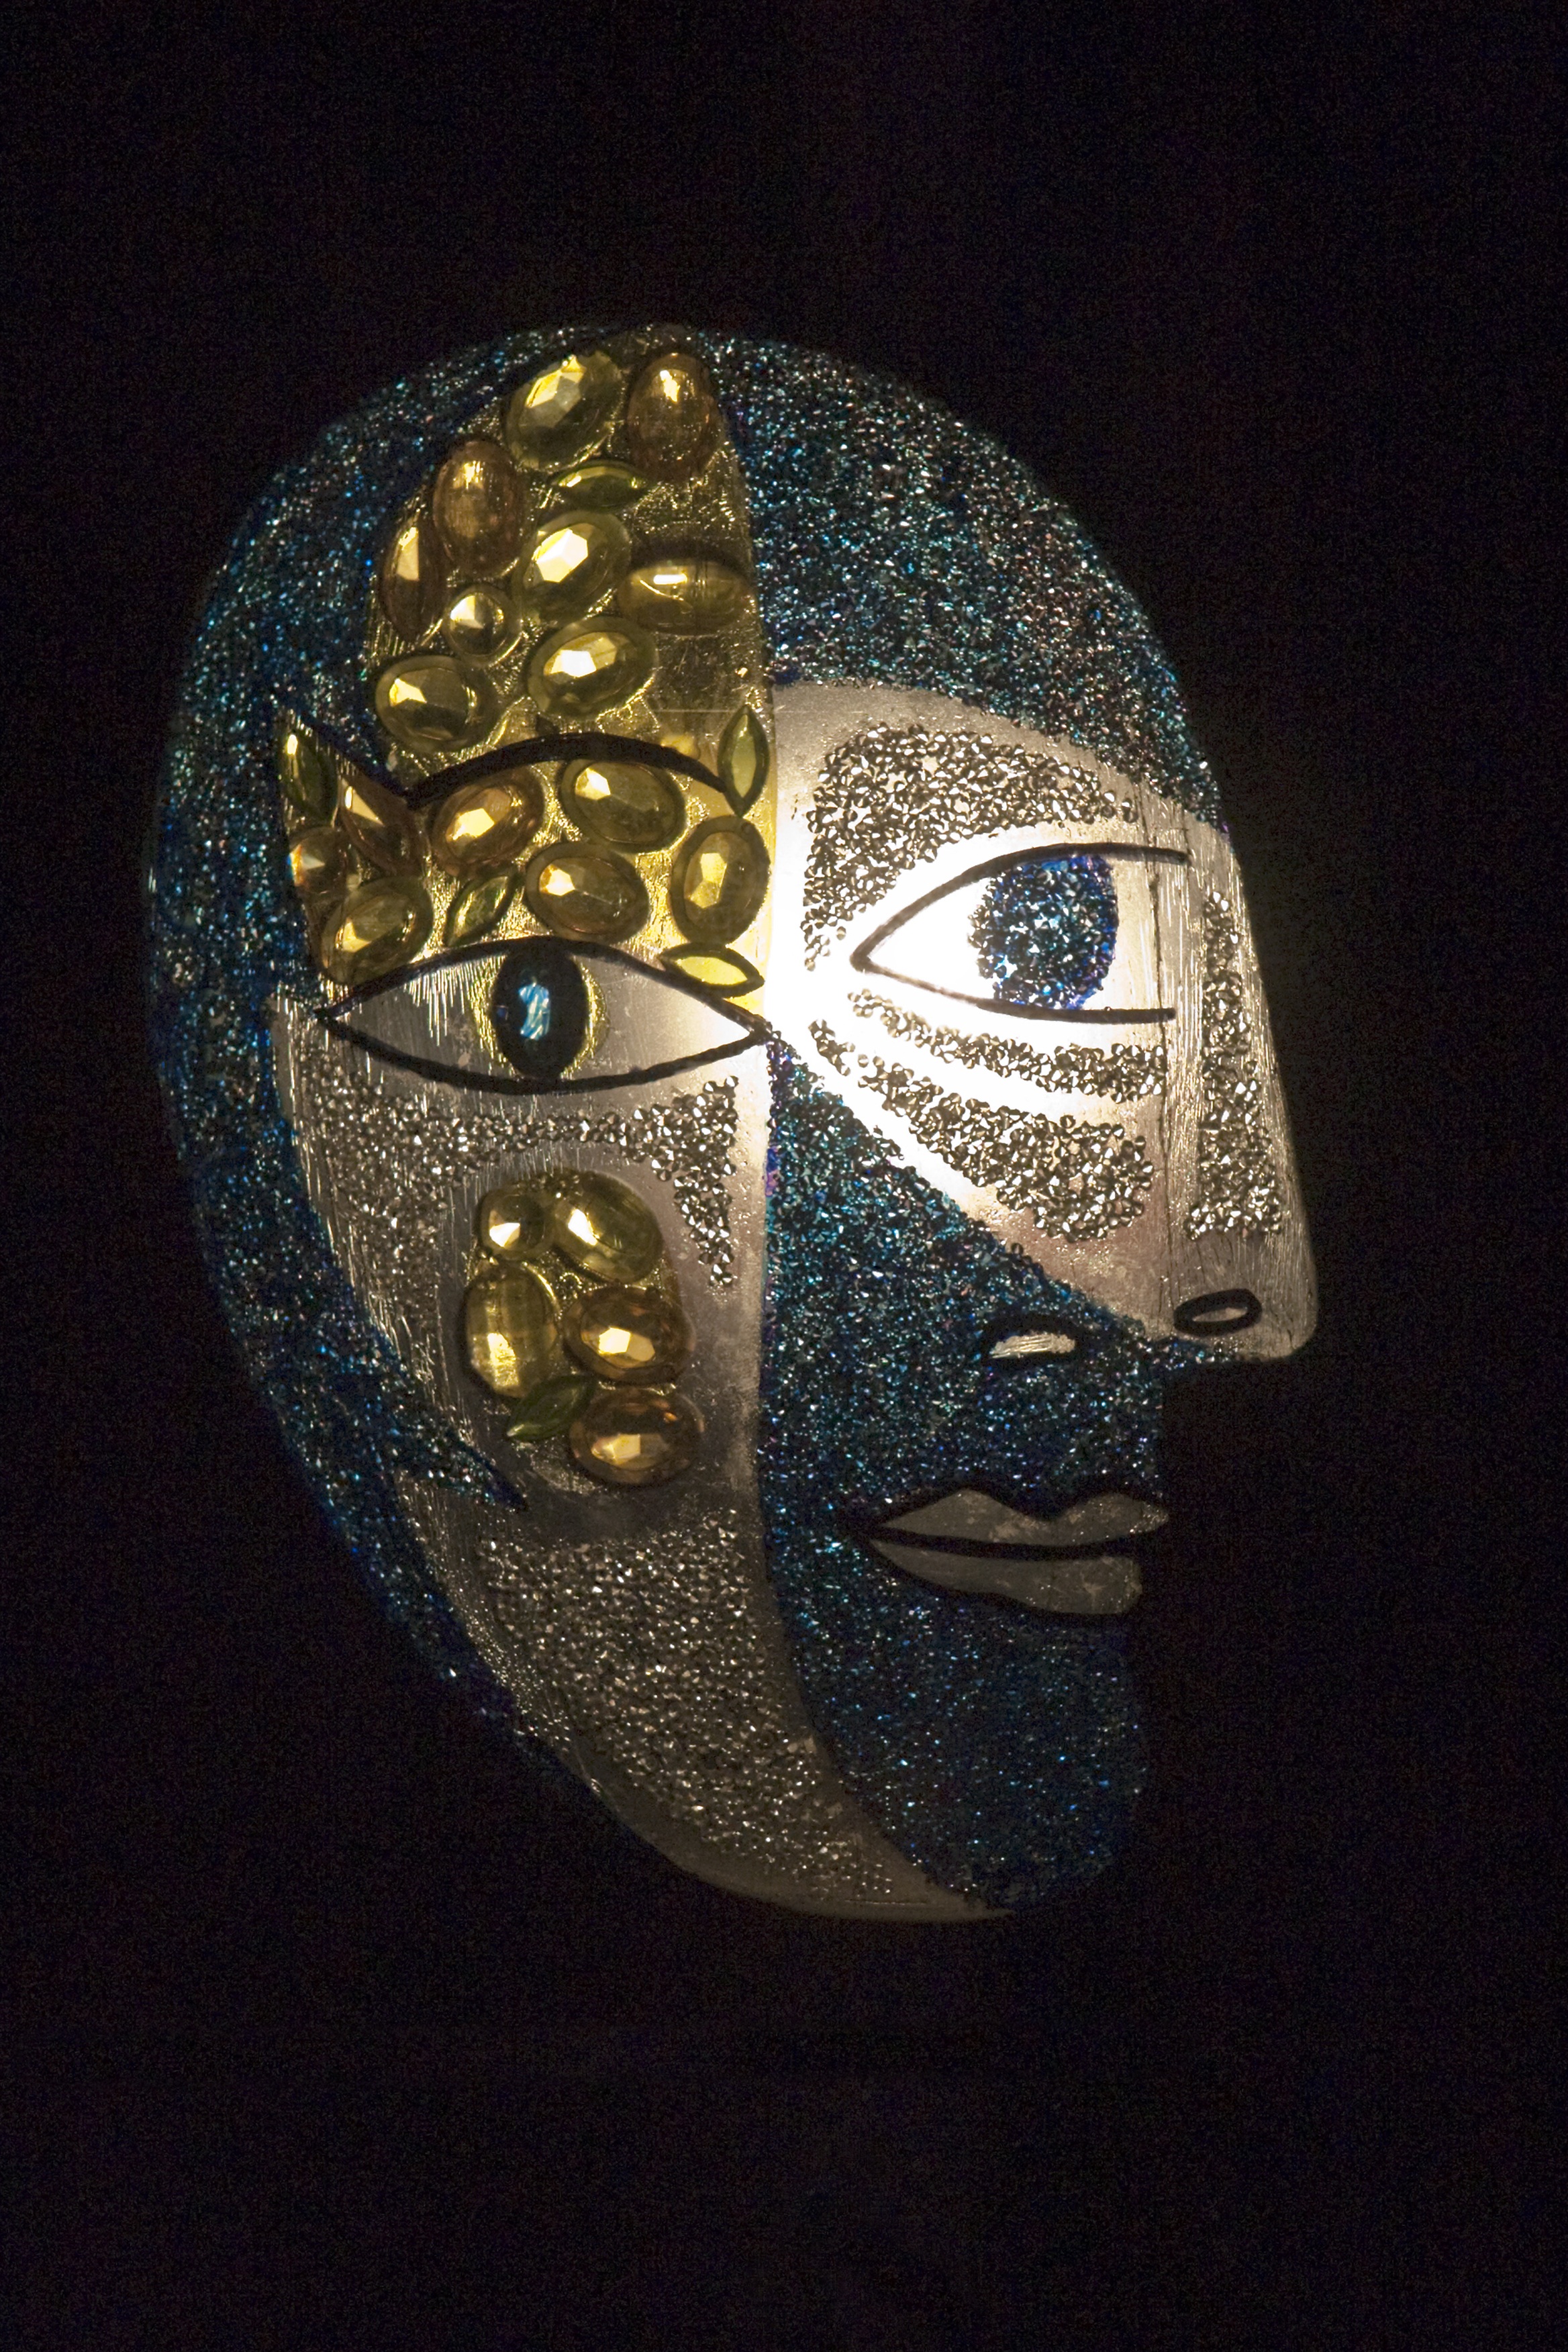
clothing, headgear, austria, art, mask, head, tirol, exhibition, costume, masque, wattens, fashion accessory, swarovski kristallwelten, cubism mask